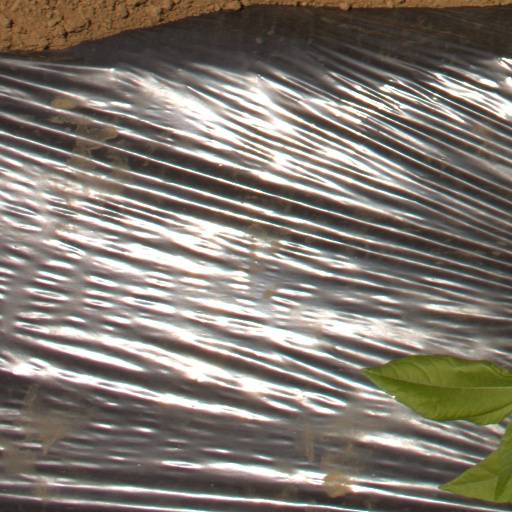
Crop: Jerusalem artichoke